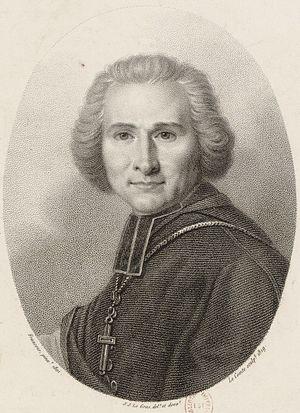
""Portrait de Henri Grégoire, en buste, de face dans un ovale"" (estampe)."
Henri Jean-Baptiste Grégoire, également appelé l'abbé Grégoire, né le 4 décembre 1750 à Vého et mort le 28 mai 1831 à Paris, est un prêtre catholique, évêque constitutionnel et homme politique français, l'une des principales figures de la Révolution française. L'abbé Grégoire se rallie au Tiers état et, à l'Assemblée constituante, il réclame non seulement l'abolition totale des privilèges et de l'esclavage mais prône aussi le suffrage universel masculin. Fondateur du Conservatoire national des arts et métiers et du Bureau des longitudes, il participe à la création de l'Institut de France, dont il devient membre.
Cette page concerne les événements qui se sont produits au dix-huitième siècle en Lorraine.
Cet article dresse la liste des présidents de l’Assemblée nationale française et des chambres assimilées.
Marimont-lès-Bénestroff est une commune française située dans le département de la Moselle en région Grand Est.
L’histoire de la cité scolaire Augustin-Thierry commence avec la création, par lettre patente, d'un collège royal à Blois par Henri III en 1581 et continue jusqu'à nos jours, malgré plusieurs interruptions et changements de locaux.
Cette page concerne les événements qui se sont produits durant l'année 1789 en Lorraine.
Pierre-Louis, comte Roederer est un avocat et homme politique français, actif de l'Ancien Régime à la monarchie de Juillet. Il est l'auteur de nombreux ouvrages historiques et littéraires.
L'Église constitutionnelle est l'Église instituée et organisée par la Constitution civile du clergé et constituée d'évêques, de prêtres, de diacres et de clercs ayant prêté le serment exigé.